John Constable

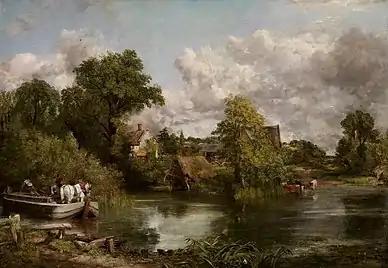
"The White Horse" (1819). Frick Collection.

To make ends meet, Constable took up portraiture, which he found dull, though he executed many fine portraits. He also painted occasional religious pictures but, according to John Walker, "Constable's incapacity as a religious painter cannot be overstated."